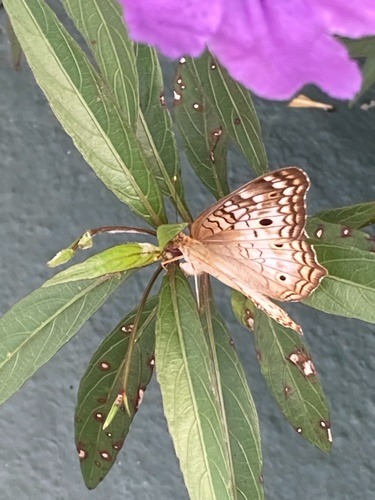
Scientific name: Anartia jatrophae
Common name: White peacock
Family: Nymphalidae
Order: Lepidoptera
Pollinator type: Primary pollinator
Habitat: Gardens, parks, and open areas
Geographic range: Southern United States to Argentina
Conservation status: Least Concern